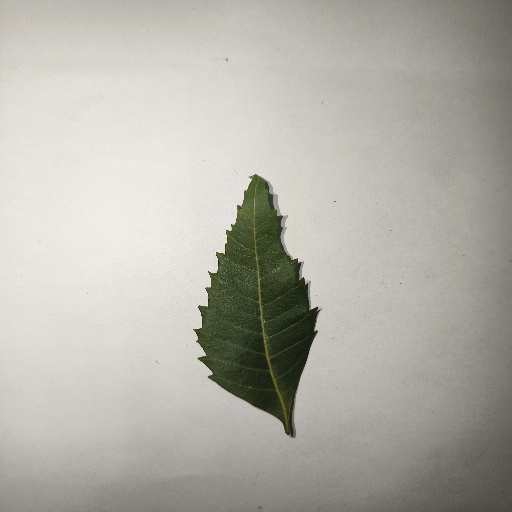
Species: Neem
Leaf condition: Healthy Leaf